List of Memorial Cup champions

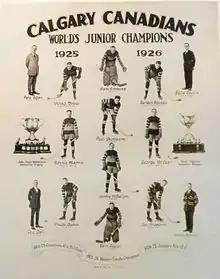
A collage of 14 players and coaches and two championship trophies under the headline text "Calgary Canadians World's Junior Champions 1925 1926".

The Memorial Cup was presented to the Canadian Amateur Hockey Association (CAHA) in 1919 by the Ontario Hockey Association (OHA) in remembrance of the soldiers who died fighting for Canada in World War I. It was to be awarded to the junior hockey champions of Canada in an east versus west format. Over its first 53 years of competition, the Eastern Canada champion, who from 1932 won the George Richardson Memorial Trophy, met the Western Canada champion, winners of the Abbott Cup. The first championship featured the University of Toronto Schools against the Regina Patricia (now the Pats) in a two-game, total-goals series. The University of Toronto Schools won the title easily, defeating Regina by scores of 14–3 and 15–5 to win the series with a total score of 29–8. Through this initial 53 years, the eastern representative won 33 Memorial Cups, while the western representative won 20 Memorial Cups.